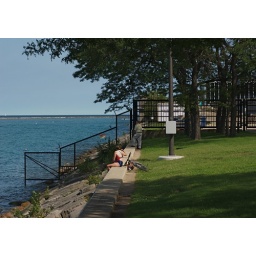
This is just on the non-restricted side of the fence surrounding the water treatment plant by Navy Pier